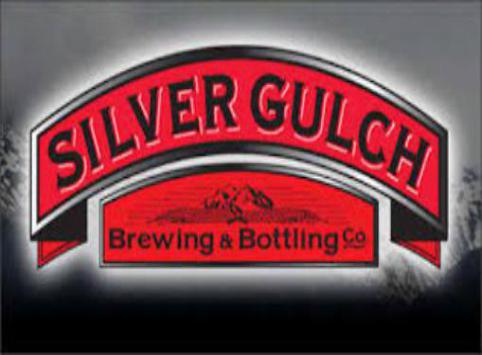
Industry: Food